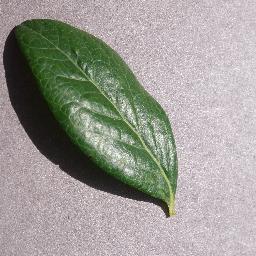
Label: Blueberry___healthy